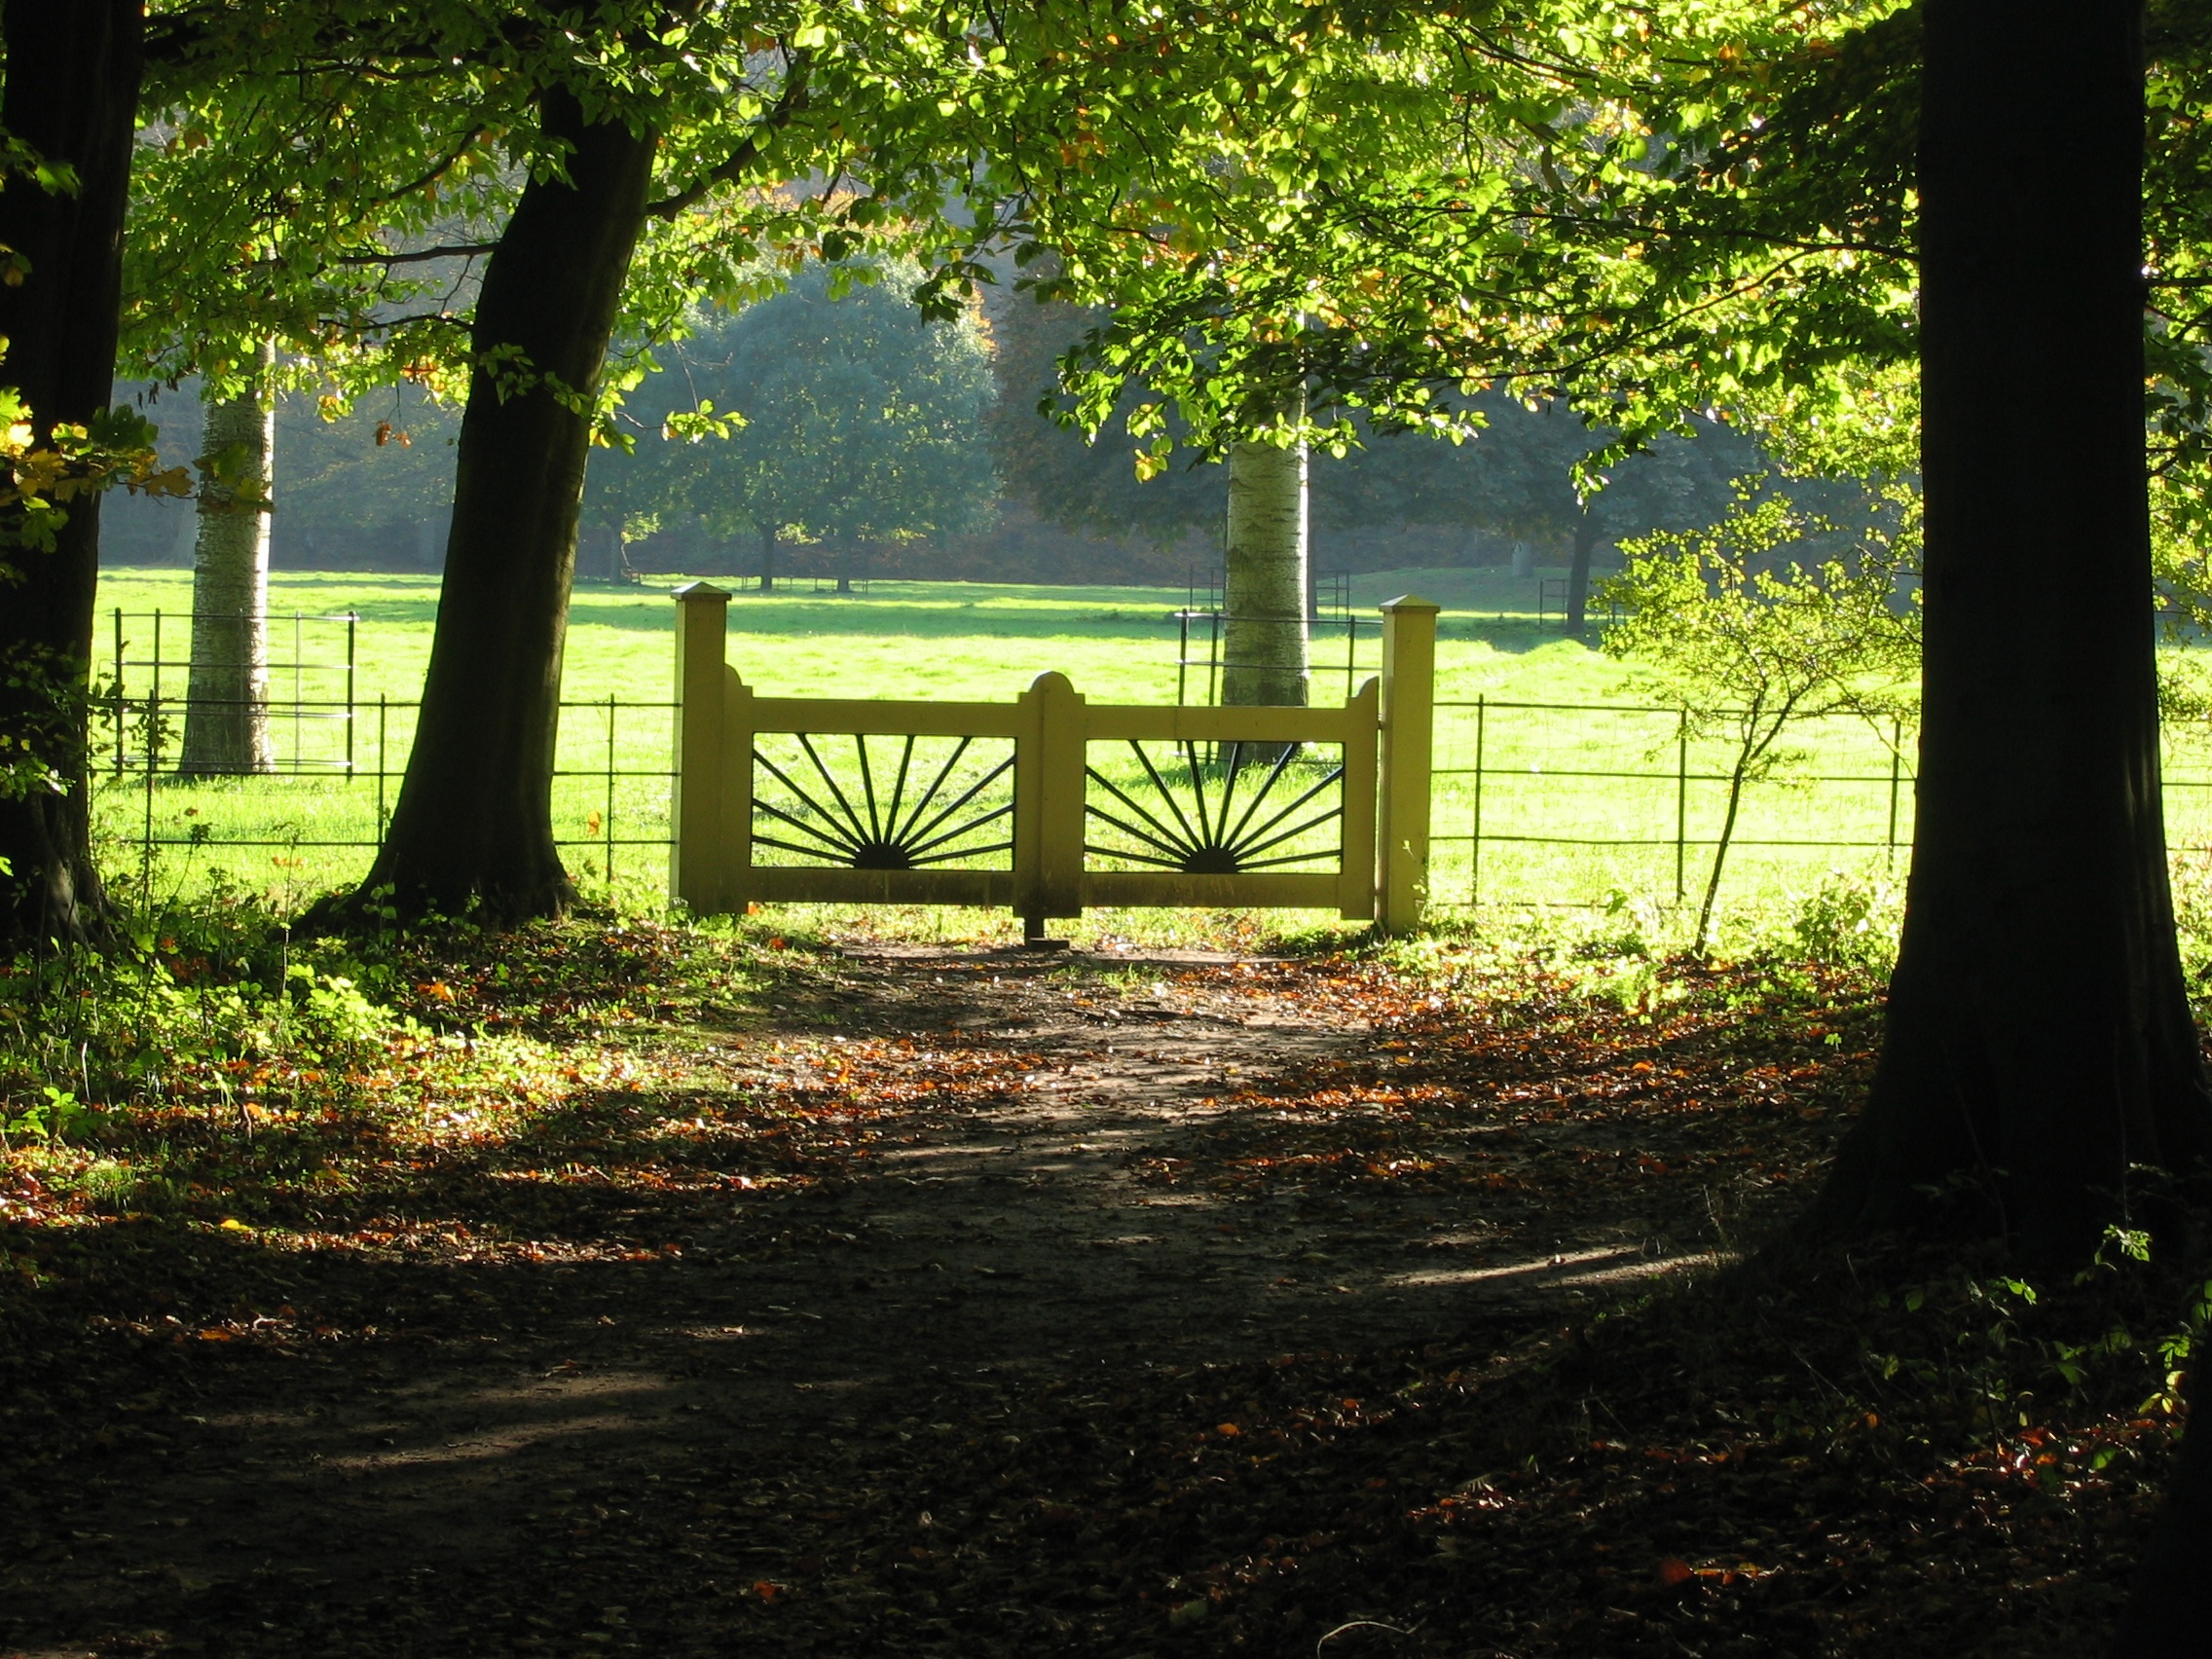
landscape, tree, nature, forest, path, grass, light, fence, plant, hiking, lawn, sunlight, morning, leaf, flower, rustic, environment, green, pasture, autumn, park, backyard, garden, season, woodland, habitat, yard, sun rays, rural area, woody plant